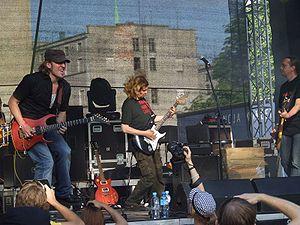
NRM est un groupe de rock biélorusse fondé en 1994 à partir des membres du groupe Mroïa.